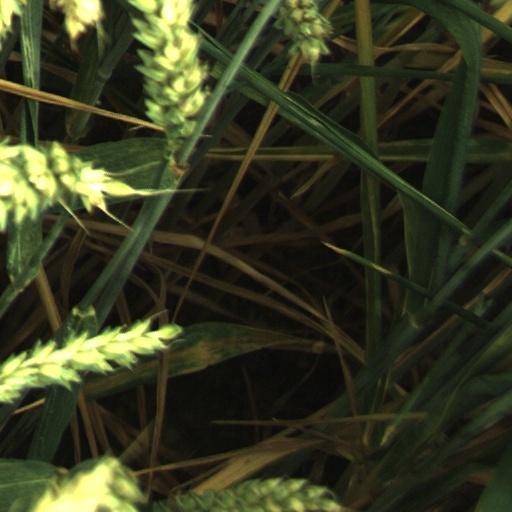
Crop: wheat